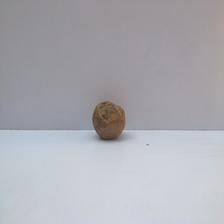
Size: Spoiled